Valdes Island

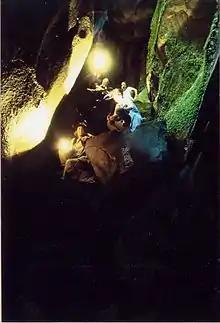
Cave on Valdes Island

Wakes Cove Provincial Park and the Blackberry Point Campsite are located on the island. These two campsites, as well as an abundance of wildlife and unusual sandstone geology make this island a popular destination for recreational kayaking and camping. The Blackberry Point Campsite was the first campsite established as part of the BC Marine Trails Network by Peter McGee in the early 1990s. The site at Wakes Cove is still undeveloped, lacking any facilities for campers, however there is an abandoned well along an overgrown road in the area. The Blackberry Point site has defined cooking and tenting spaces, trails from the beach as well as a composting toilet.